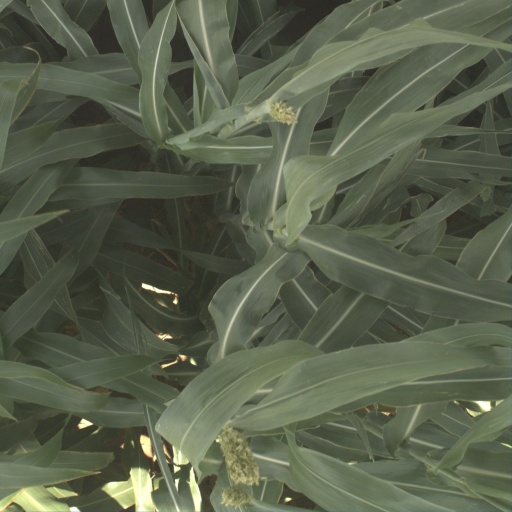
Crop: sorghum